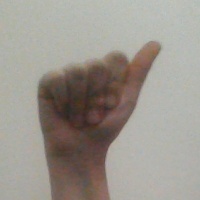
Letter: dhad